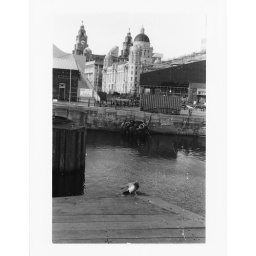
see the world in black and white